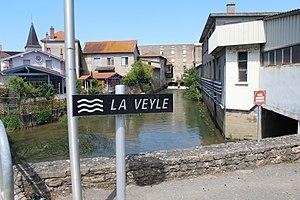
La Veyle à Mézériat près de la route départementale D26. Dans le passage à côté du panneau Pêche interdite se trouve l'Irance, ce qui fait que cet endroit est le confluence entre la Veyle et l'Irance.
Mézériat est une commune française du département de l'Ain, en région Auvergne-Rhône-Alpes. Appartenant au canton de Vonnas depuis 2015, la commune des Mézériatis fait partie de la Bresse savoyarde près de la Dombes entre Mâcon et Bourg-en-Bresse.